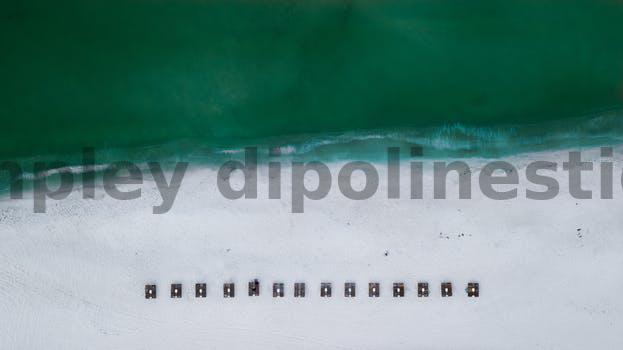
Label: Watermark